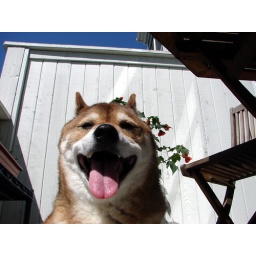
dog in front of patio tree